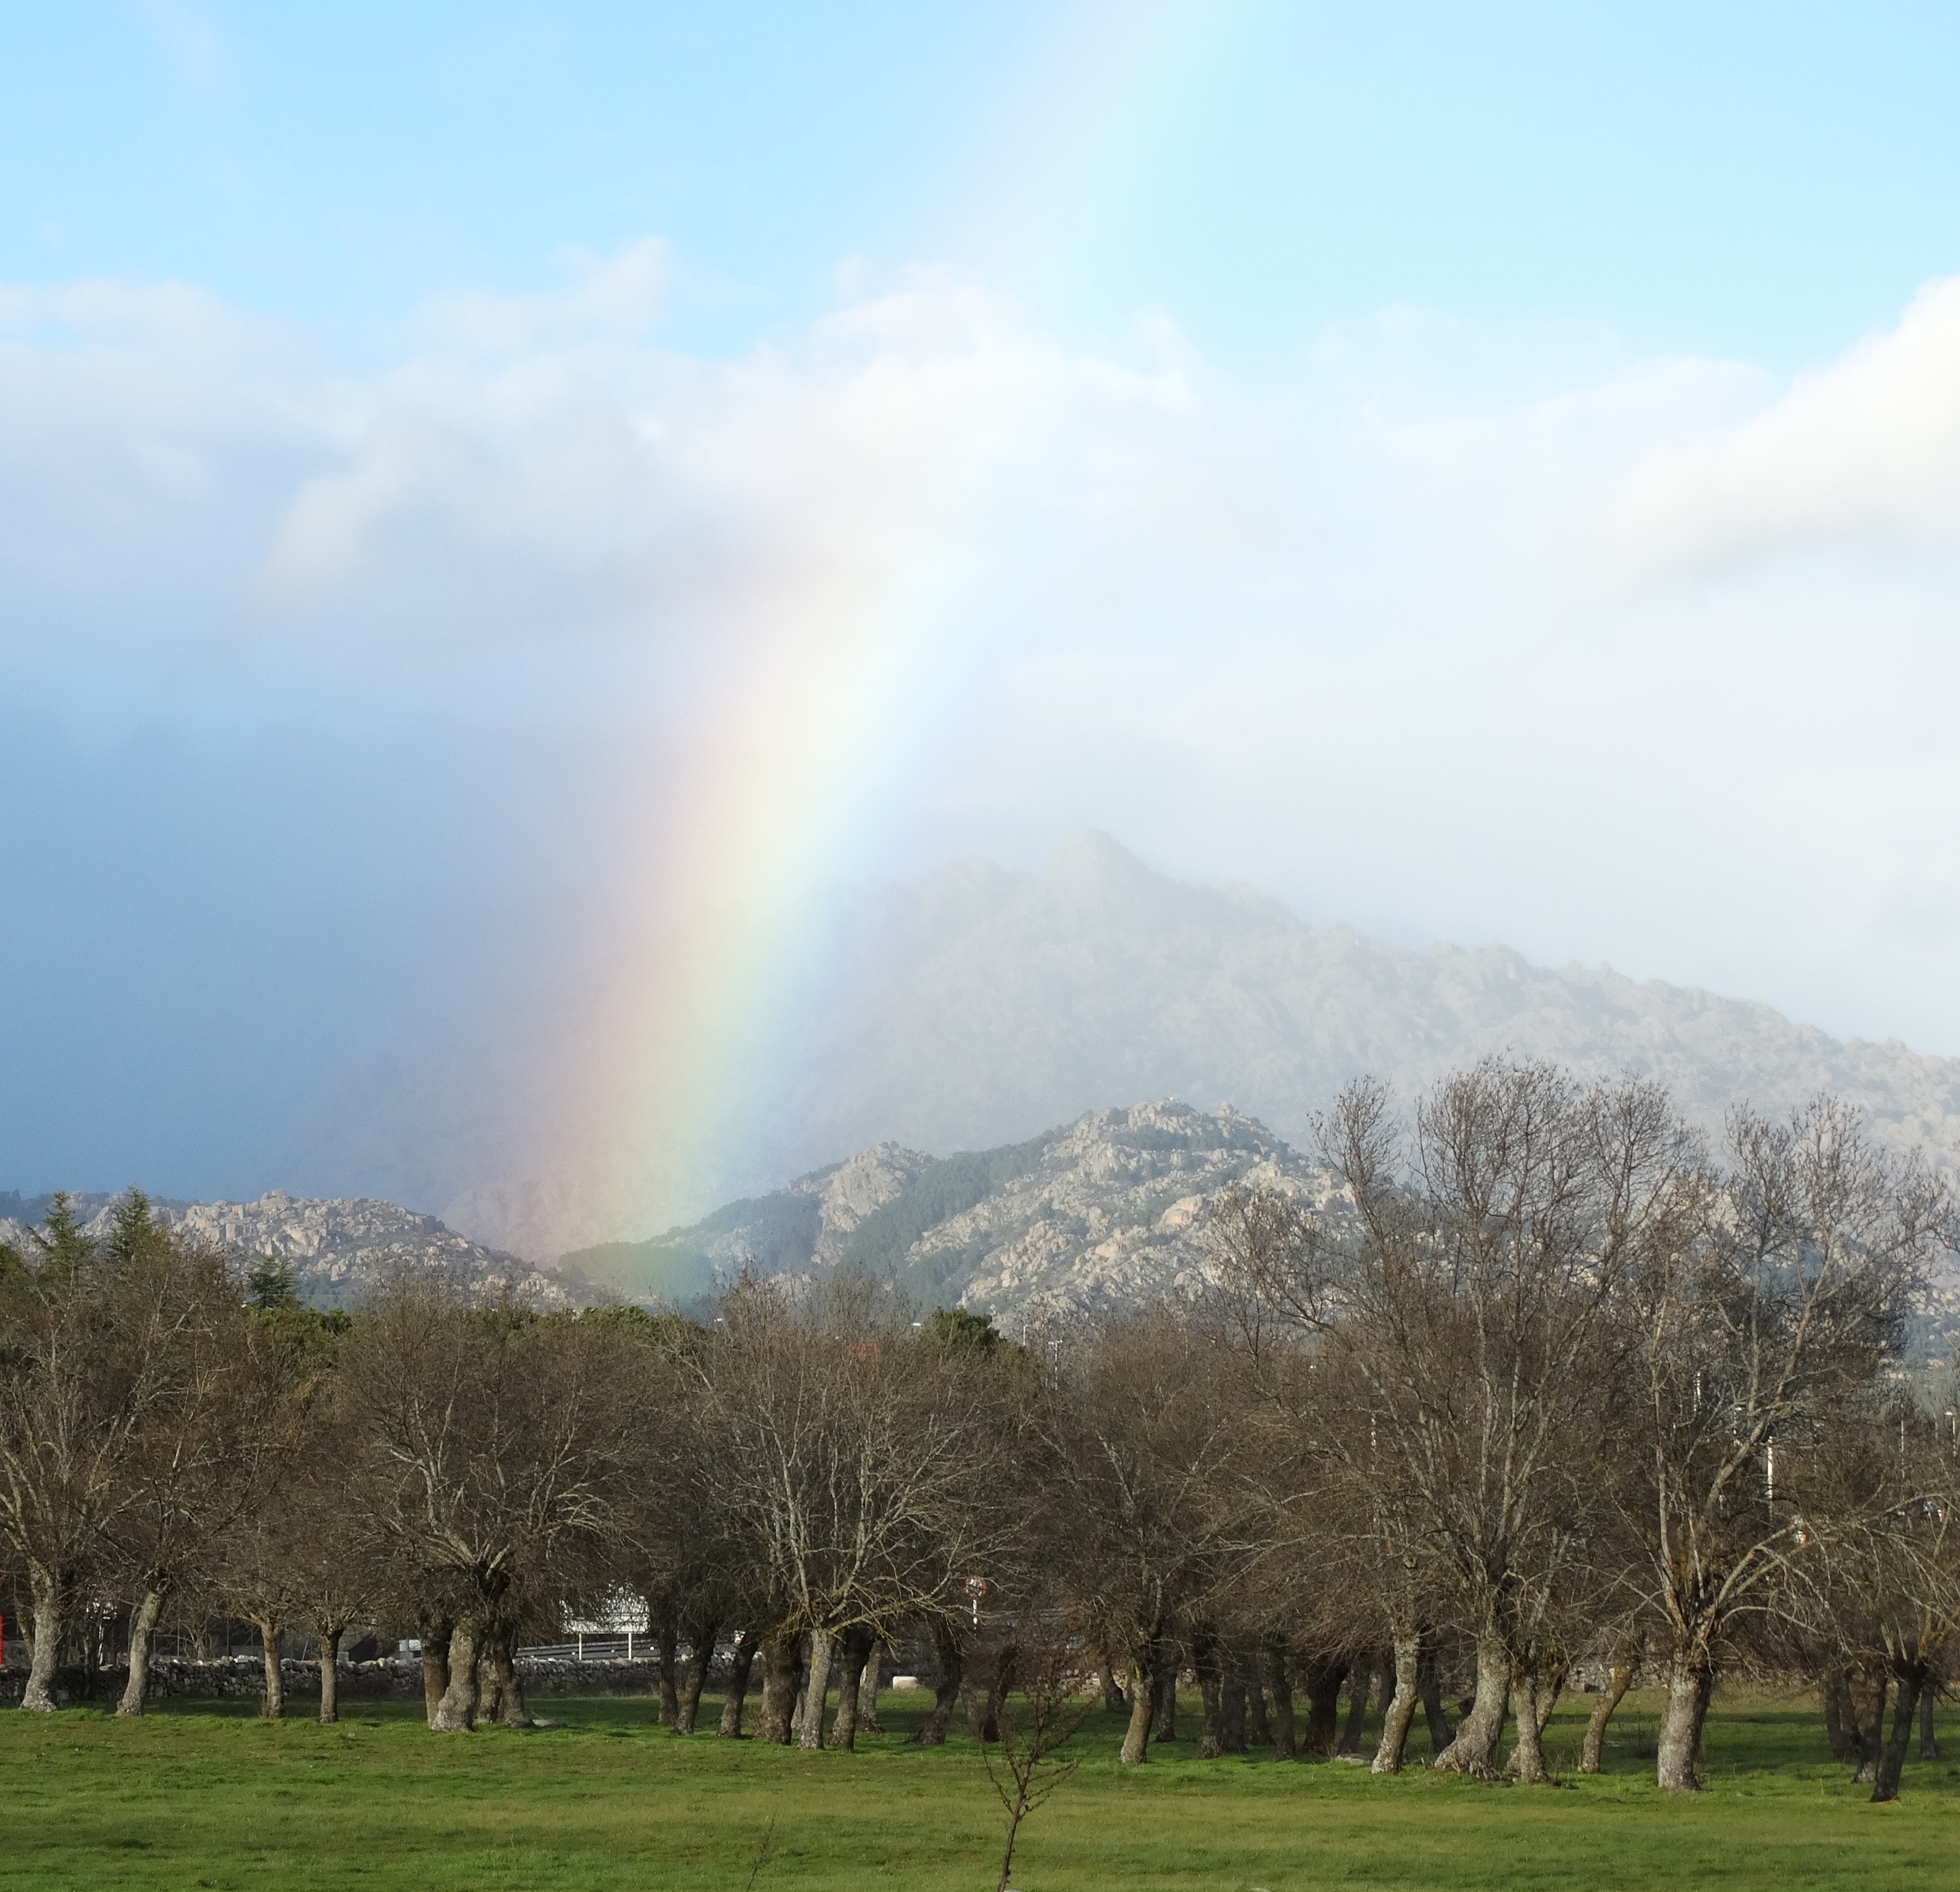
landscape, tree, nature, forest, mountain, cloud, sky, field, meadow, sunlight, morning, hill, valley, mountain range, plain, rainbow, plateau, rural area, meteorological phenomenon, atmospheric phenomenon, mountainous landforms